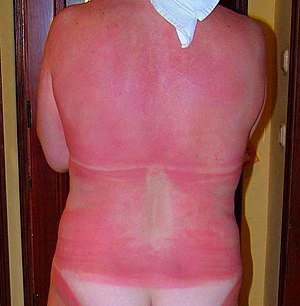
Solskoldning
Kvinde med solskoldning.
Solskoldning er den populære betegnelse for det, lægerne kalder ultraviolet erytem, dvs. når huden rødmer som følge af UVB-strålers påvirkning af huden til en.